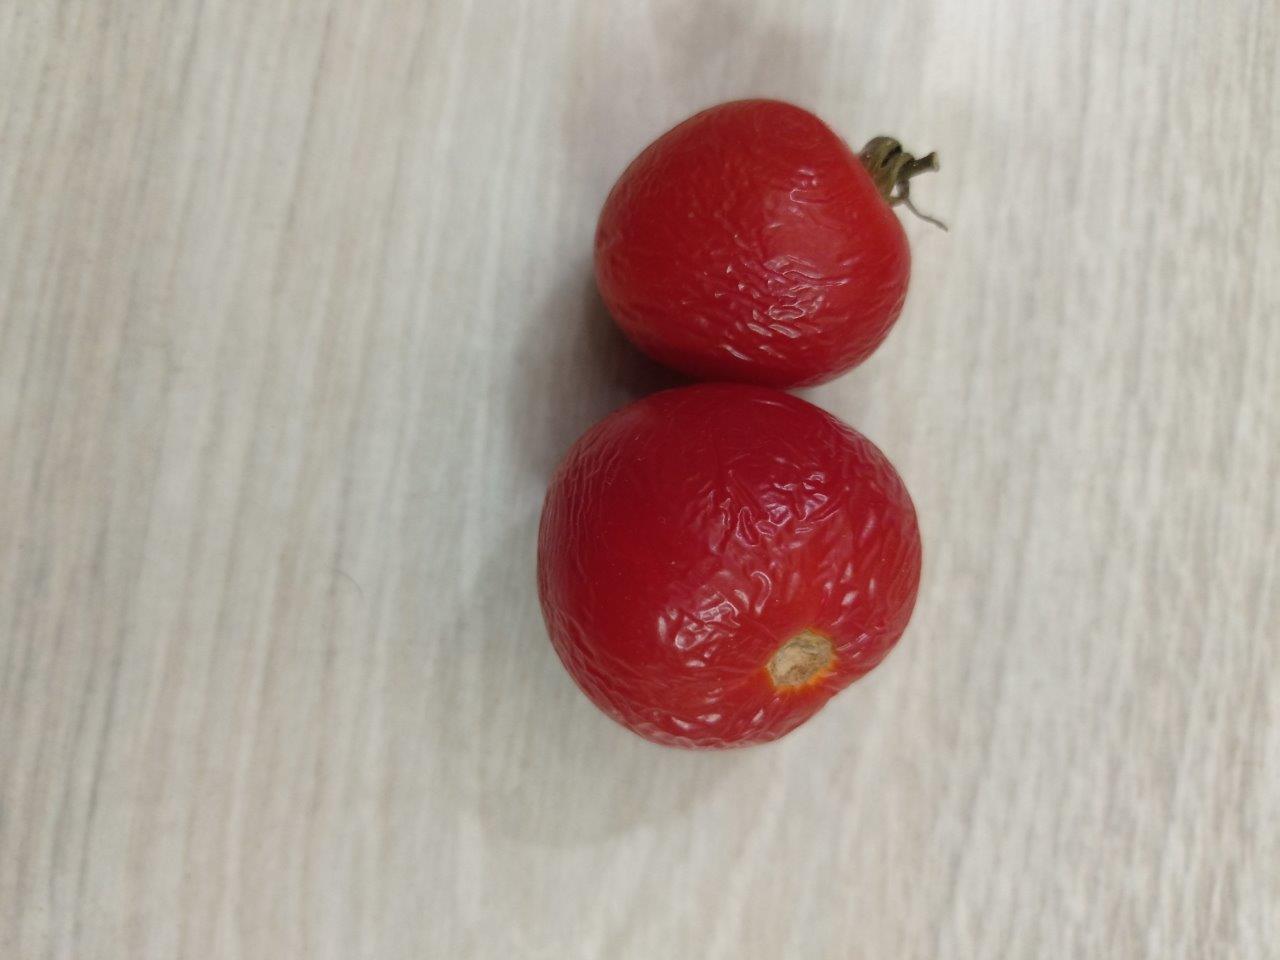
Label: Rotten